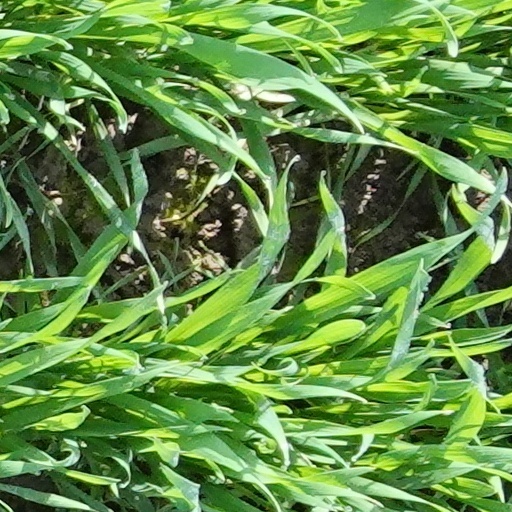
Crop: wheat